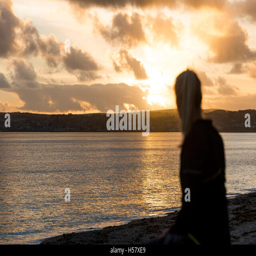
a girl watching the sunset in reflection